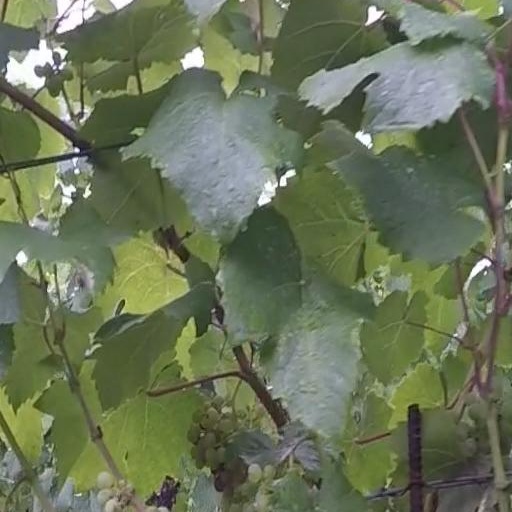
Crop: grape